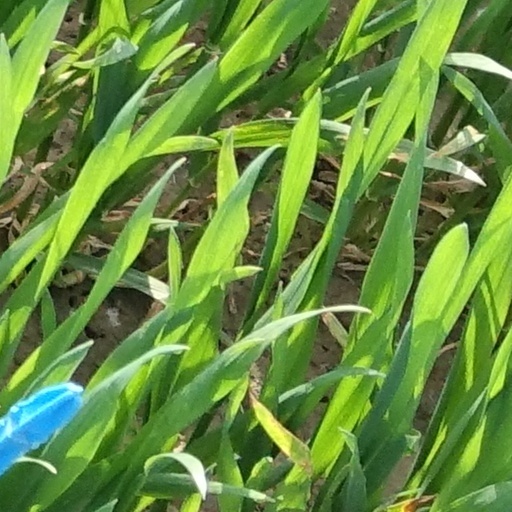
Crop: wheat